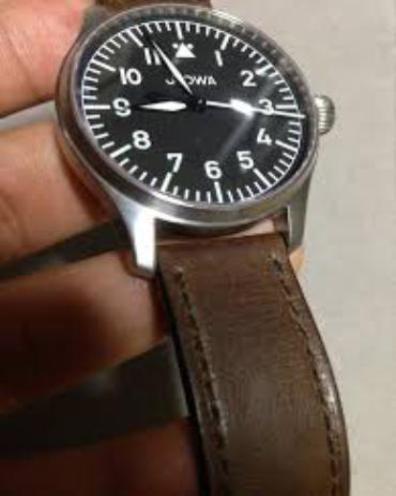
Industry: Clothes